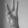
ASL letter: W